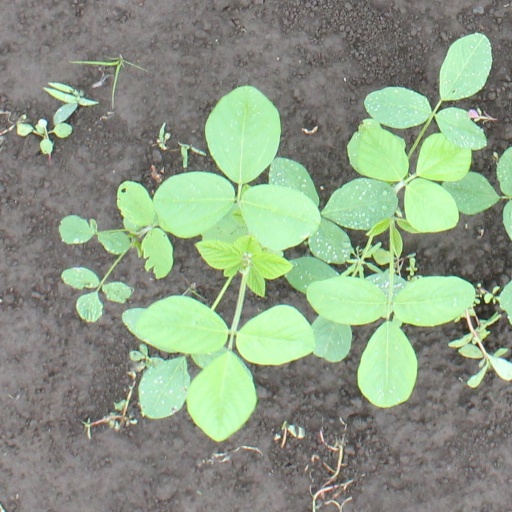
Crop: soybean